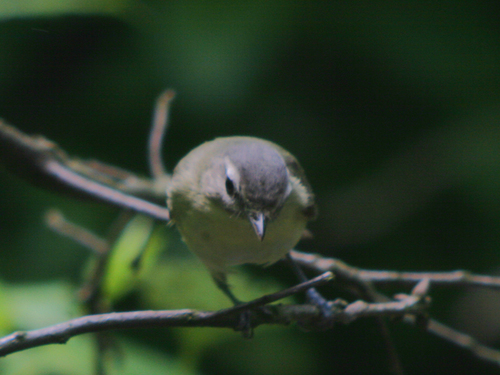
the bird has a small bill that is black as well as a curved foot.
a small puffy bird with a grey nape, white eye rings, and a faint yellow color on its under belly,
this bird has a grey head, light grey eye brow, and light green covering the rest of its body.
this is a small grey bird with a white breast and a small and pointy beak.
a tiny bird with a gray crown and back, a light belly and chest, and tiny bill.
this small gray bird has a pointed black beak and a light gray eyebrow.
this bird has wings that are black and has a white belly
this bird is grey with white and has a very short beak.
this small bird has a grey head, and a white body.
the bird is small with a pointed bill, and the belly is yellow.
Species: Philadelphia Vireo